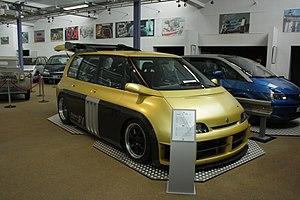
Renault Espace F1
L'Espace F1 est un prototype automobile conçu en partenariat entre Renault et Matra. Présenté lors du salon automobile de Paris en 1994, pour fêter les dix ans de commercialisation de l'Espace, il reprend les formes générales de l'Espace II tout en lui associant un moteur de Formule 1.
La deuxième génération, Espace II, est commercialisée à partir de 1991. Son nom de code est P36 chez Matra, J63 chez Renault, et 316 518 exemplaires sont produits entre 1991 et 1997. Le cap des 500 000 exemplaires est franchi en juillet 1996.
Renault Classic est un service spécifique, au sein de la Direction Marketing de la marque automobile française Renault.